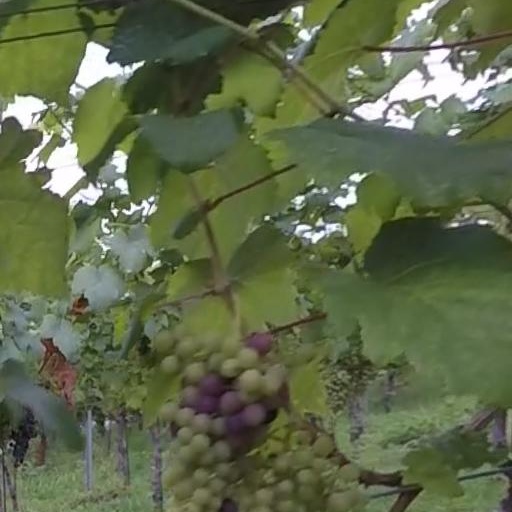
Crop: grape